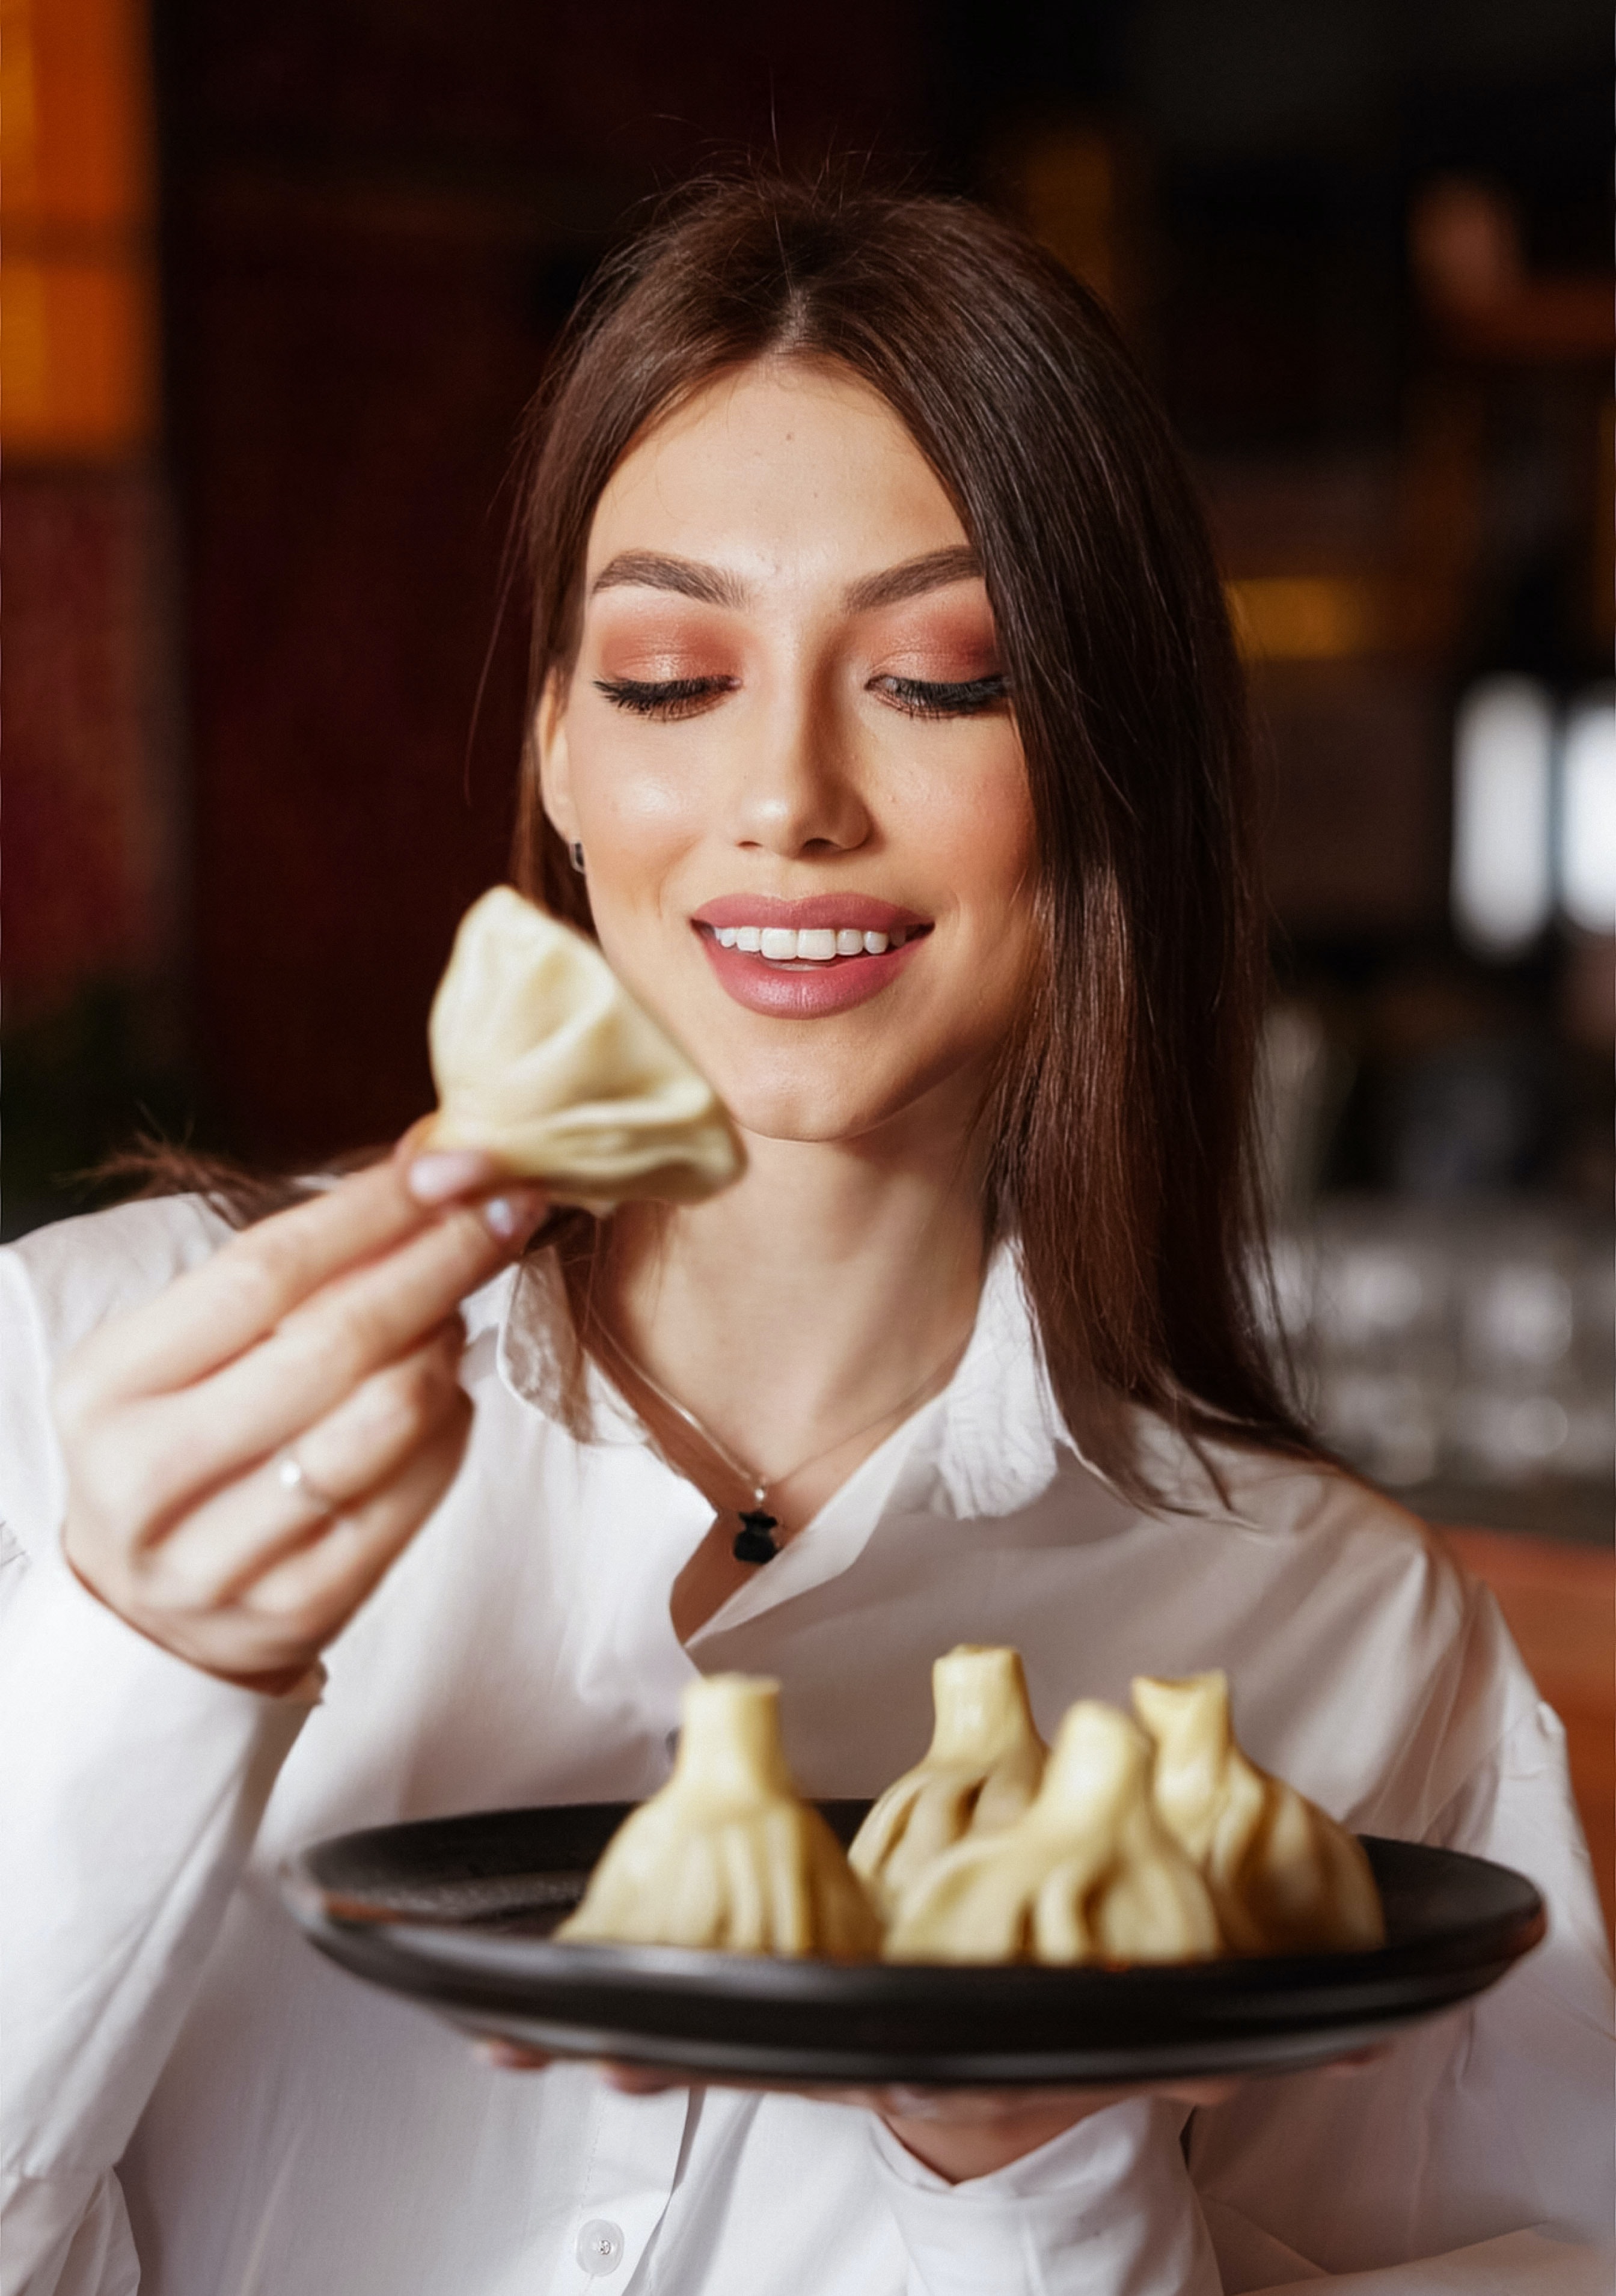
woman, tableware, food, smile, facial expression, ingredient, gesture, plate, recipe, staple food, Food craving, finger, cuisine, dish, happy, eyelash, comfort food, sweetness, finger food, junk food, flash photography, formal wear, delicacy, fast food, dessert, portrait photography, baking, american food, side dish, snack, sitting, cosmetics